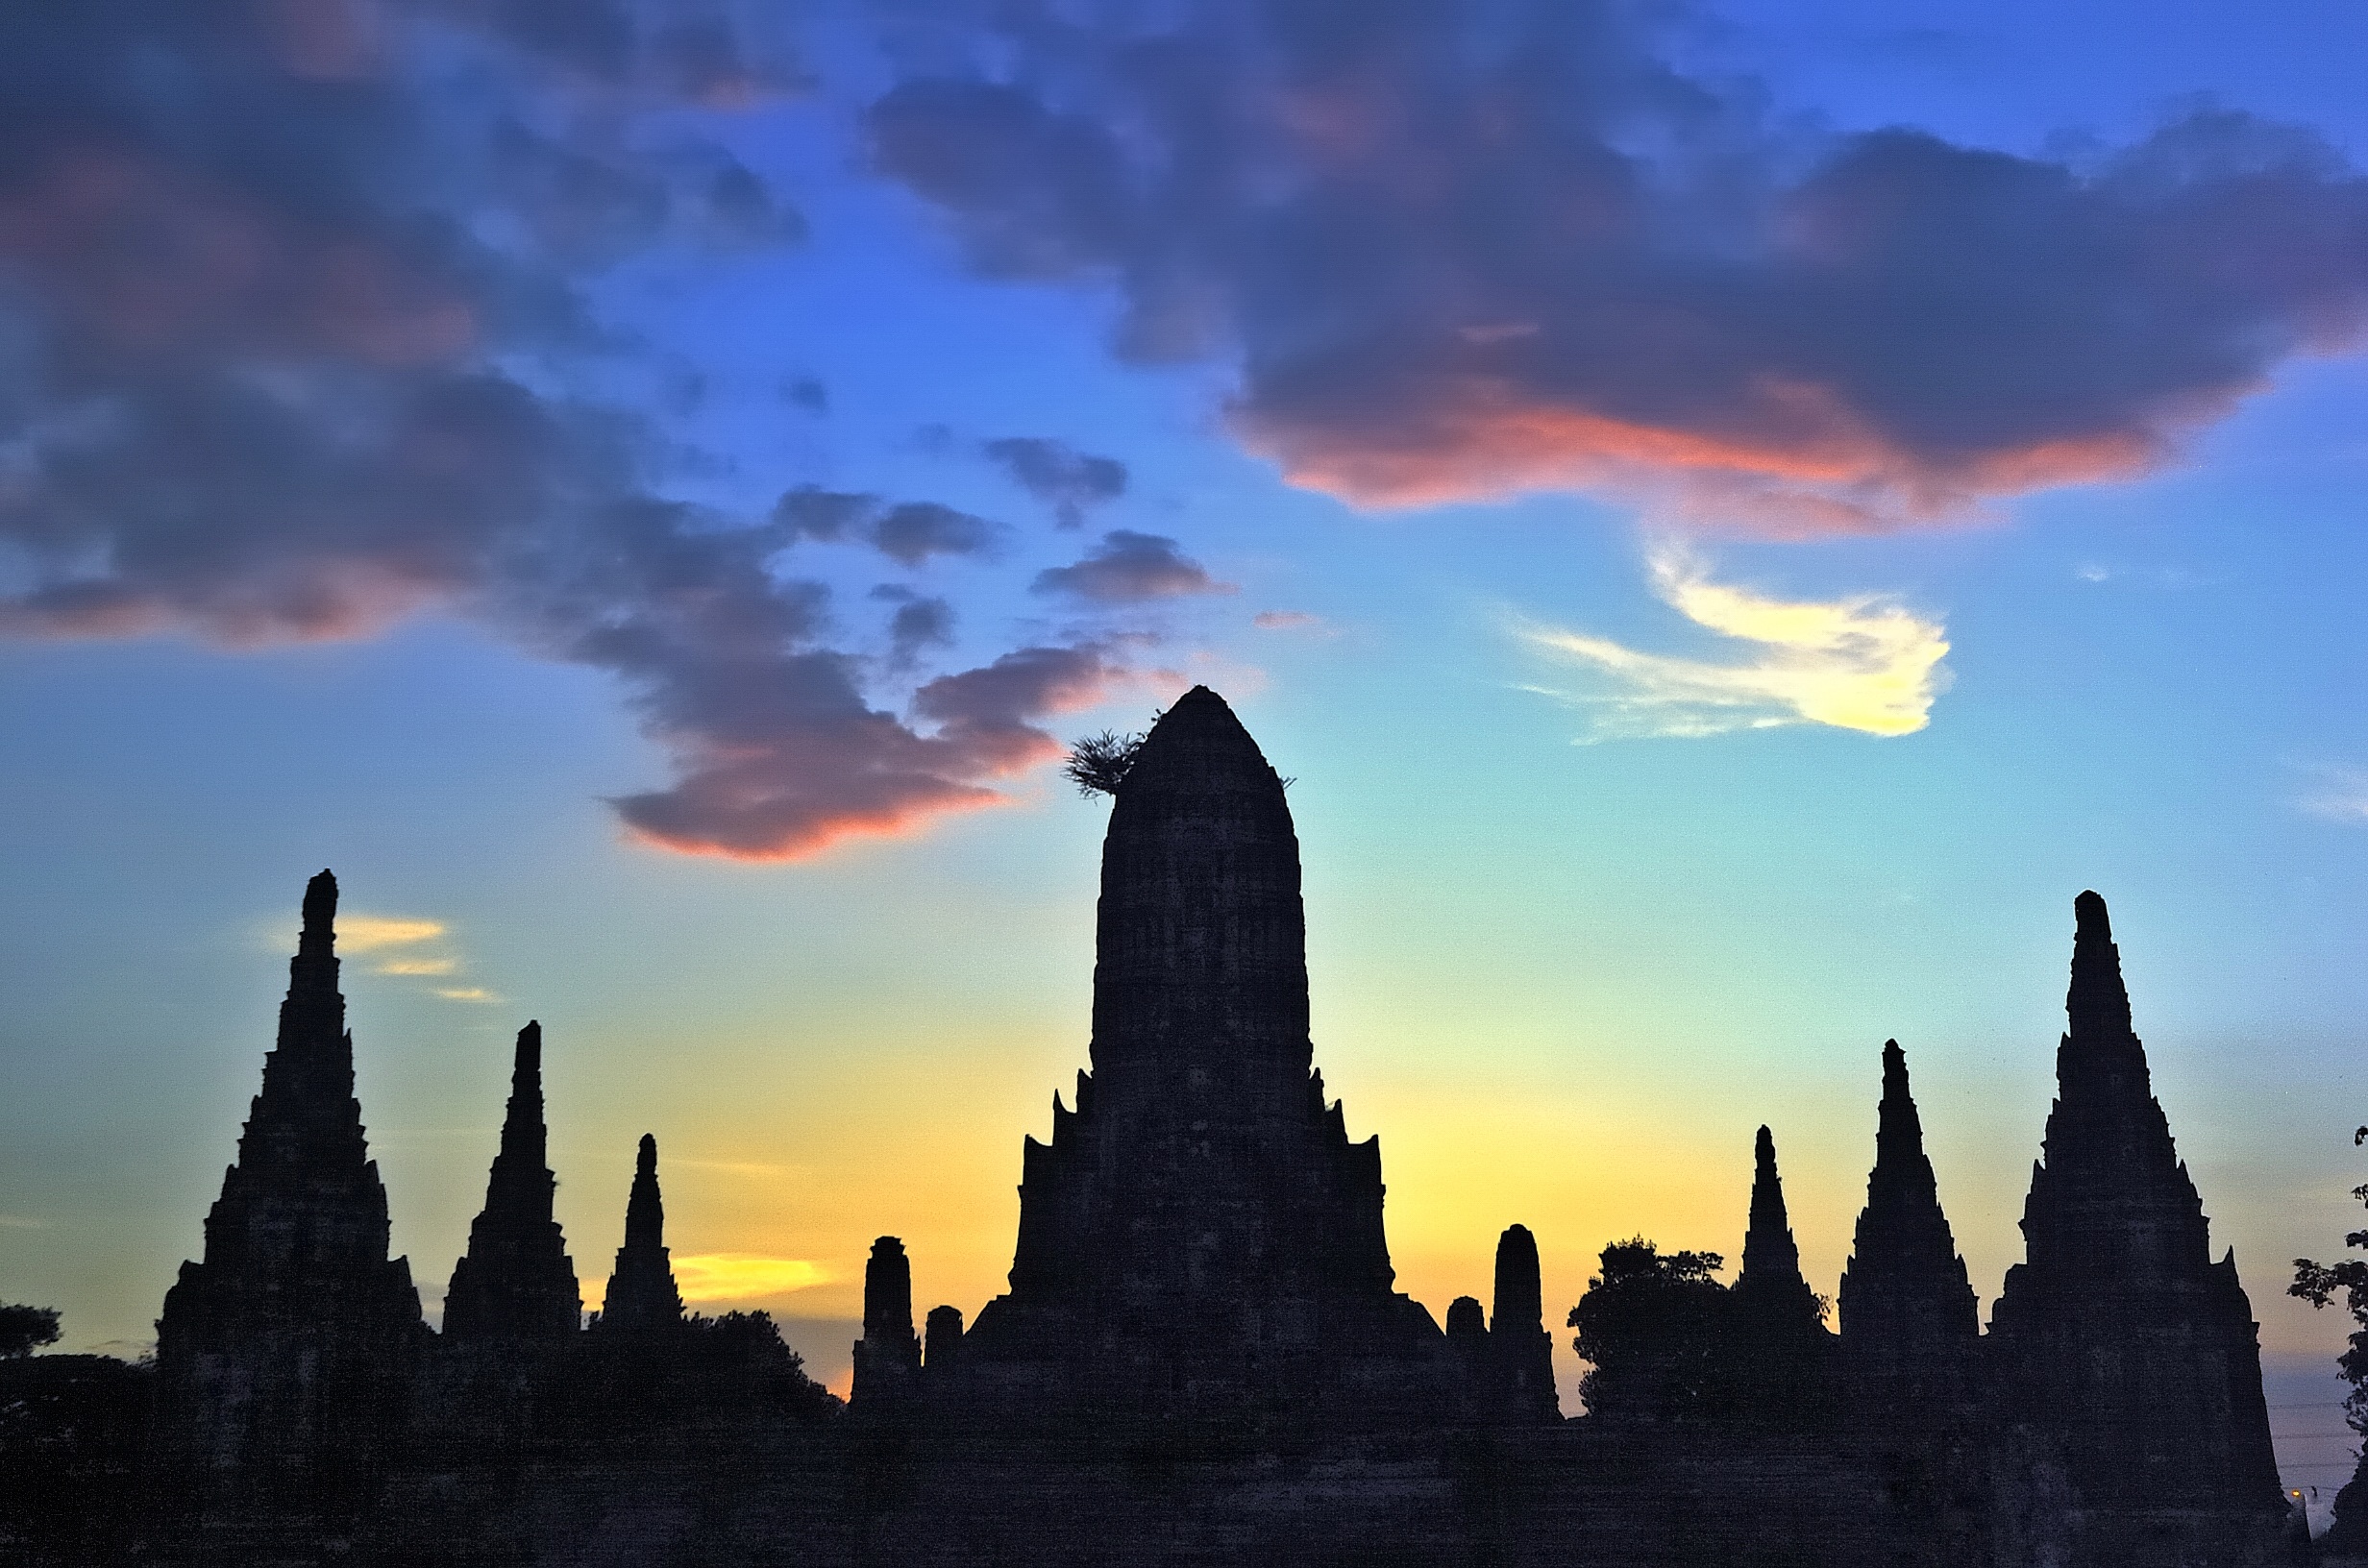
horizon, cloud, sky, sun, sunrise, sunset, skyline, antique, sunlight, morning, dawn, cityscape, dusk, evening, reflection, tower, asia, landmark, ruin, old building, thailand, temple, spire, sanctuary, culture, sacred, ayutthaya, khmer architecture, old temples